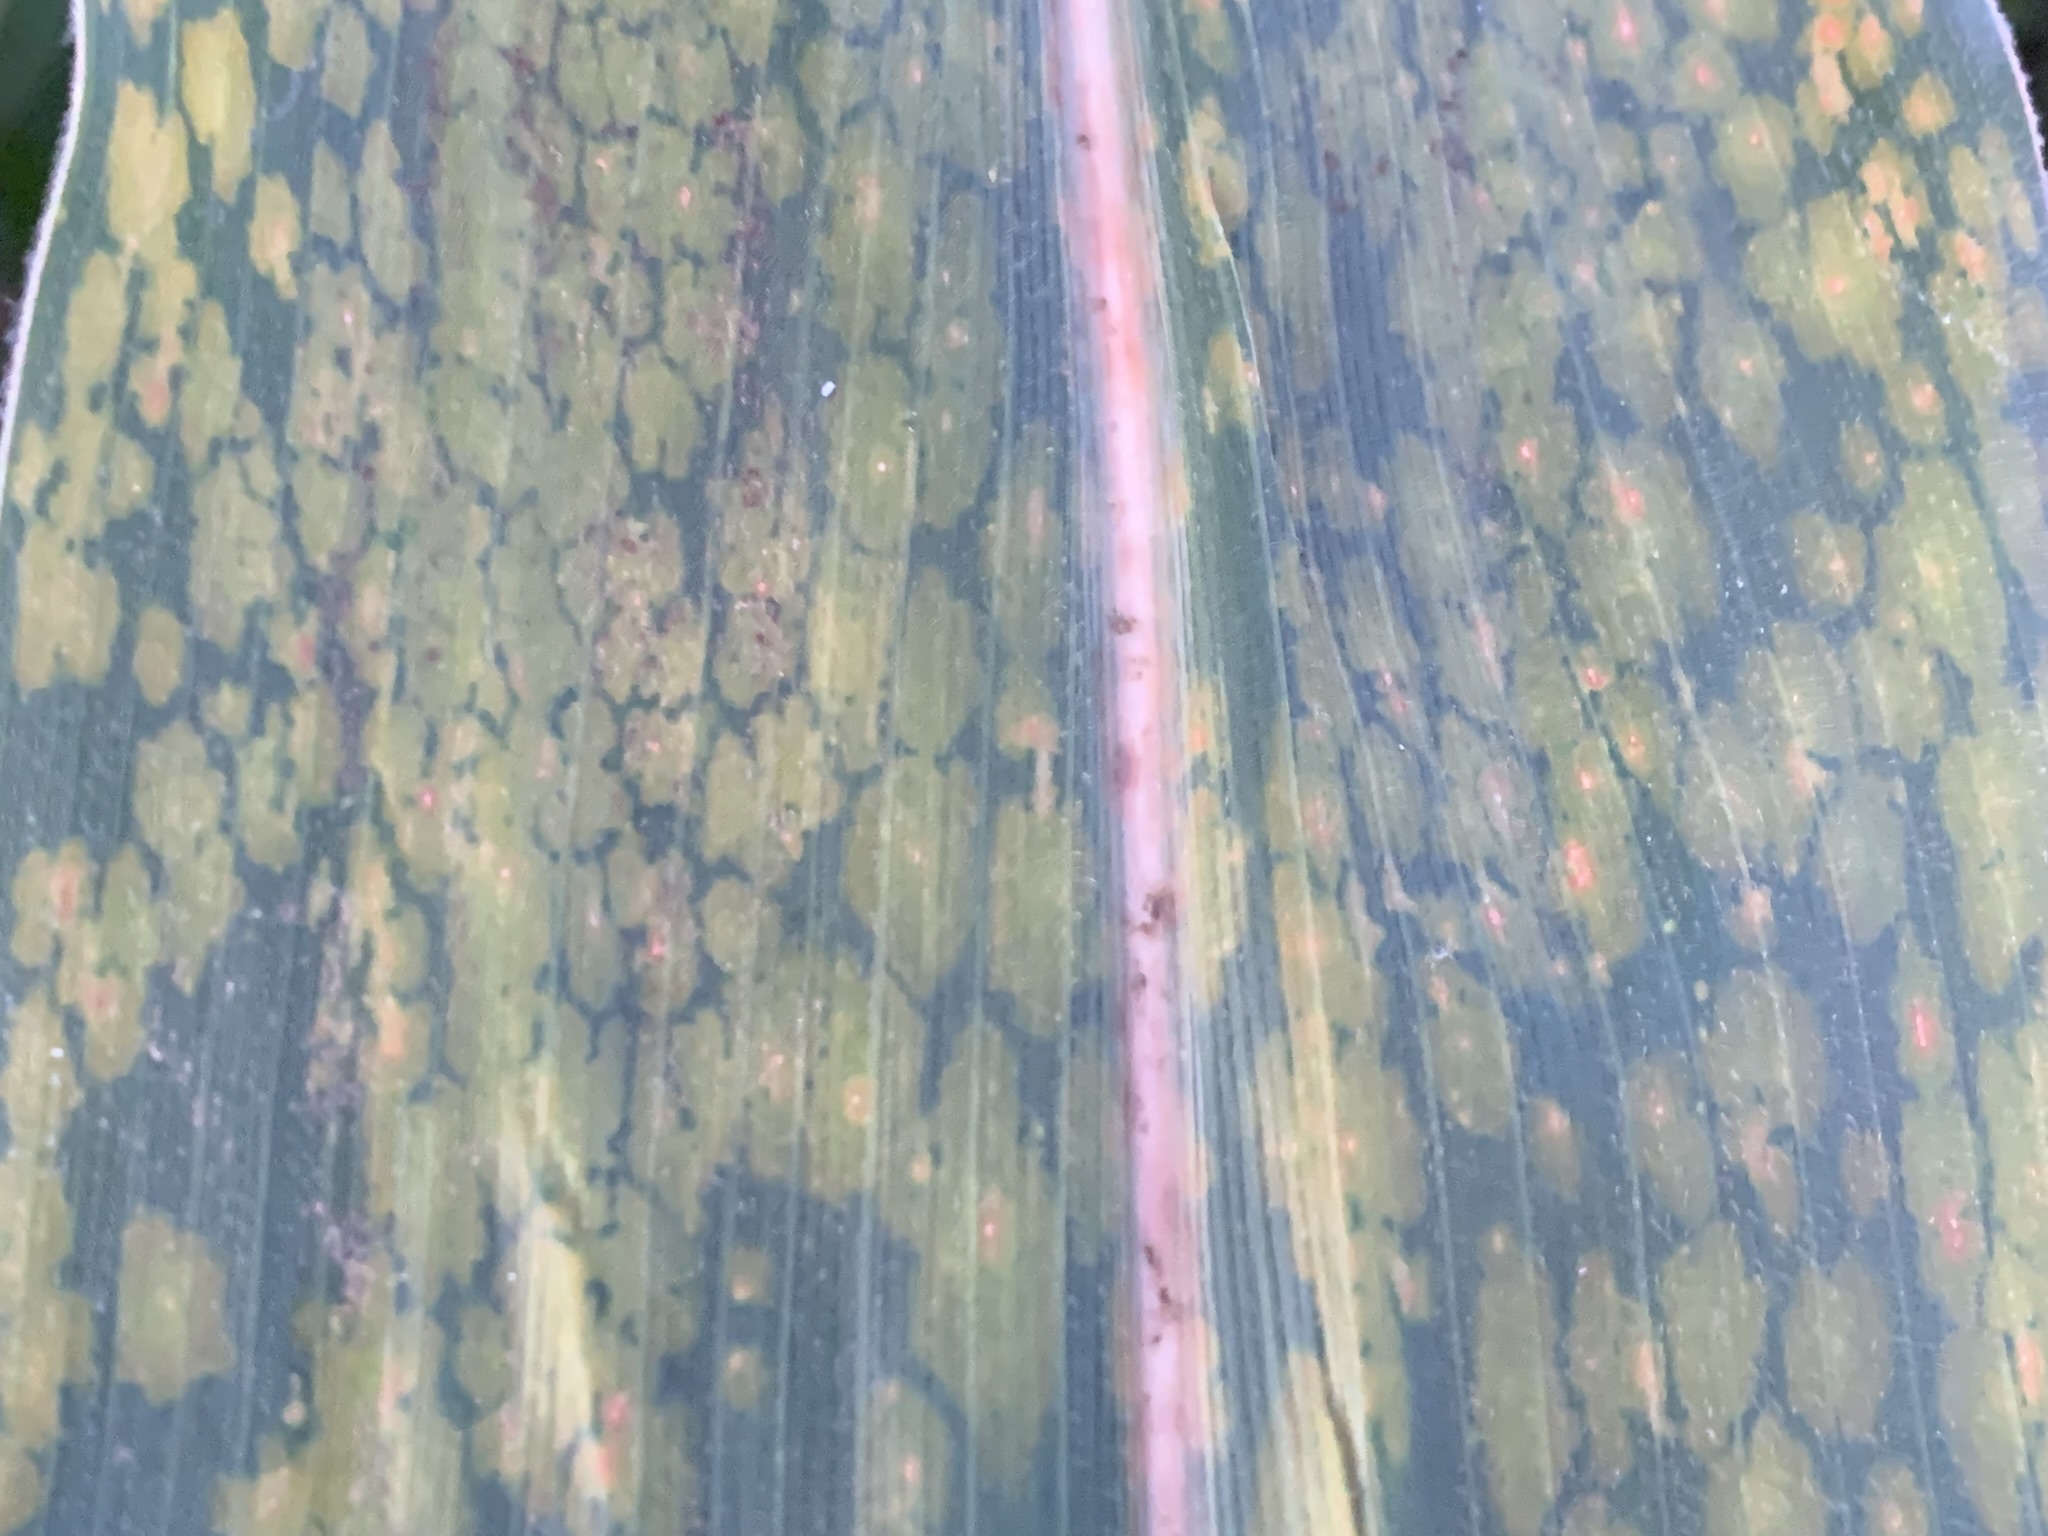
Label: MLN